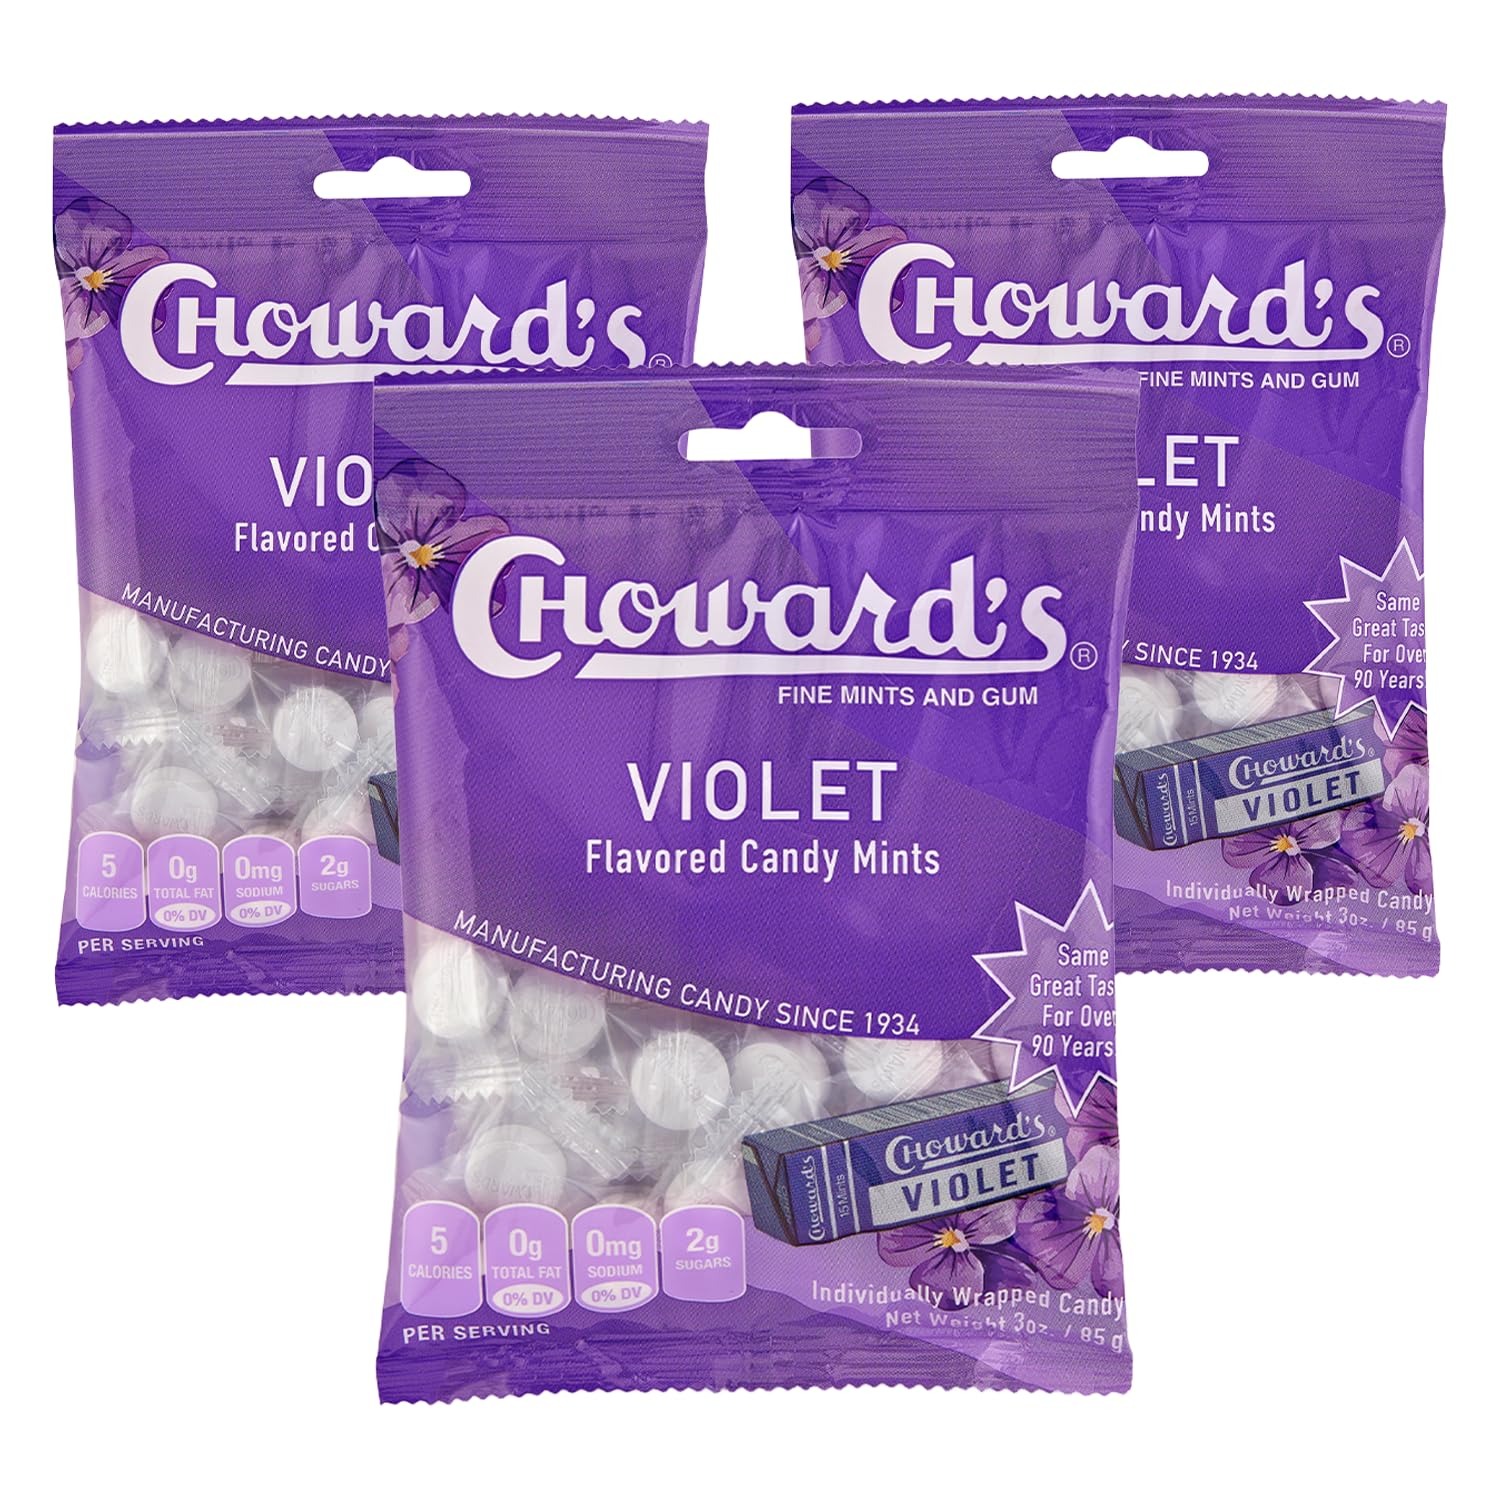
Item Name: Choward's Violet Mints Candy Bag | Bold Aromatic Flavor | Perfect for Snacks in Lunchboxes, Travel, Sharing, and Gifting | Nostalgic Vintage Candy | 3 Pack (49 Individually Wrapped Candy Mints)
Bullet Point 1: Timeless Flavor and Fragrance: Since 1934, these vintage candies have been a beloved classic, celebrated for their bold and aromatic fragrance paired with a delightful, long-lasting flavor; Each piece delivers a nostalgic journey through a truly distinctive taste, making it perfect for fans of violet candy
Bullet Point 2: Crafted with Quality Ingredients: For nearly a century, these mint candies have been thoughtfully made with premium ingredients, and flavors, to deliver a unique floral fragrance and fresh mint taste; Each serving contains just 20 calories, and 0g of fat making it a light and satisfying treat for those who love vintage candy; With a perfect balance of quality and care, this candy remains timeless favorite for nostalgic treat lovers
Bullet Point 3: Stay Cool and Confident: Enjoy these mint candies as a quick solution for fresh breath after meals, a refreshing pick-me-up during busy office hours, or a calming treat on hectic travel days; Perfect for keeping in your bag or desk, these breath mints offer an effortless way to stay fresh and energized, whether you’re at work, traveling, or simply on the go
Bullet Point 4: Perfect for Sharing and Gifting: Beautifully wrapped and irresistibly flavorful, these mints are ideal for sharing with friends and family; Whether it’s a party favor, part of a gum pack, or a thoughtful addition to your box of candy, these versatile treats are perfect for snacks in lunchboxes, pockets, goodie bags, and birthday parties, bringing joy to any occasion
Bullet Point 5: Package Contents: Choward's Violet Mints Candy - Pack of 3 (49 Individually Wrapped Candy Mints)
Product Description: <p>Choward's Violet Mints Candy offers a delightful blend of sophistication and nostalgia in every bite. These uniquely flavored mint candies provide a harmonious combination of floral and fresh mint notes that set them apart from conventional confections. Conveniently packaged for freshness, these candies are easy to carry and perfect for enjoying at work, during travel, or as part of a candy assortment for special gatherings. Whether savored as an after-meal refresher or a midday indulgence, these vintage candies cater to diverse preferences with their timeless appeal. With nearly a century of history, this candy is more than just a treat - it’s a symbol of quality and tradition, lovingly crafted for those who appreciate the finer details in their confections.</p><p></p><p></p><p><br><b>Choward's Violet Mints Features</b></p><ul><li>Unique And Aromatic Fragrance With Bold Flavor</li><li>Thoughtful Packaging For Lasting Freshness</li><li>Perfect For Sharing With Family And Friends</li><li>Ideal For Gifting And Special Occasions</li><li>Nearly A Century Of Confectionery Tradition</li><li>Made In The USA With Care And Quality</li></ul><p></p><p></p><p><br><b>Who are we:</b> At C. Howard Company Inc., we celebrate a legacy of unique and delightful confections that began in New York City in the early 1930s. Founded by Charles Howard, our journey started with the creation of Choward's Violet, a distinctively flavored mint. Over the decades, we have expanded our line to include Peppermints, Spearmints, Lemon Mints, and the iconic Choward's Scented Gum. As a family-operated company, we remain dedicated to manufacturing the original line of quality products that have delighted generations of customers across the United States, Bermuda, and Puerto Rico</p>
Value: 9.0
Unit: Ounce

Price: 18.94